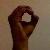
The image shows a hand gesture representing the letter 'O' in Indian Sign Language.